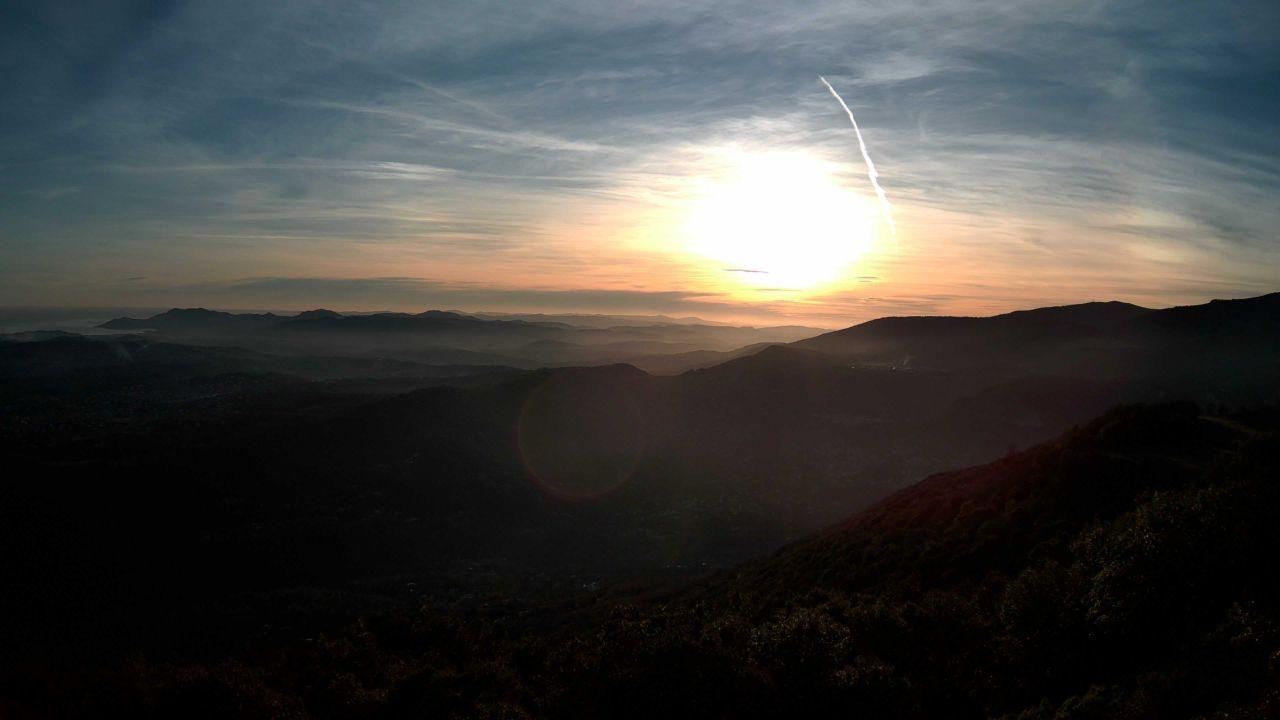
Fire: no
Smoke: yes